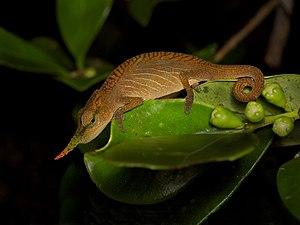
Calumma gallus est une espèce de sauriens de la famille des Chamaeleonidae.